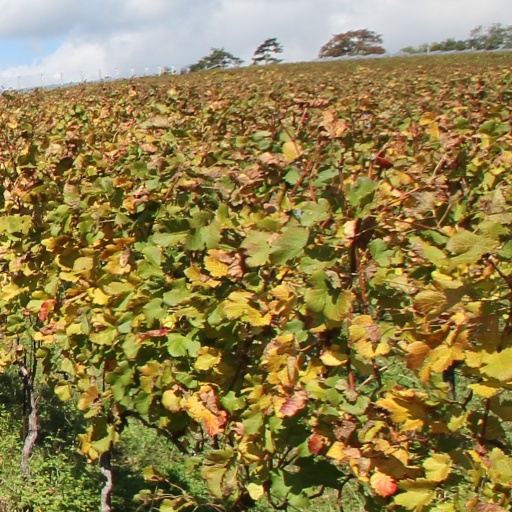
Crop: grape